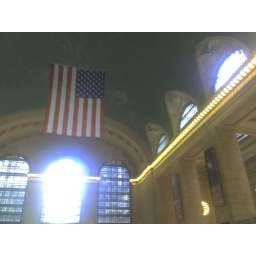
I spotted the hole they cut in the roof for the redstone they displayed.